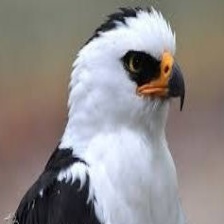
Species: ORNATE HAWK EAGLE
Scientific name: SPIZAETUS ORNATUS